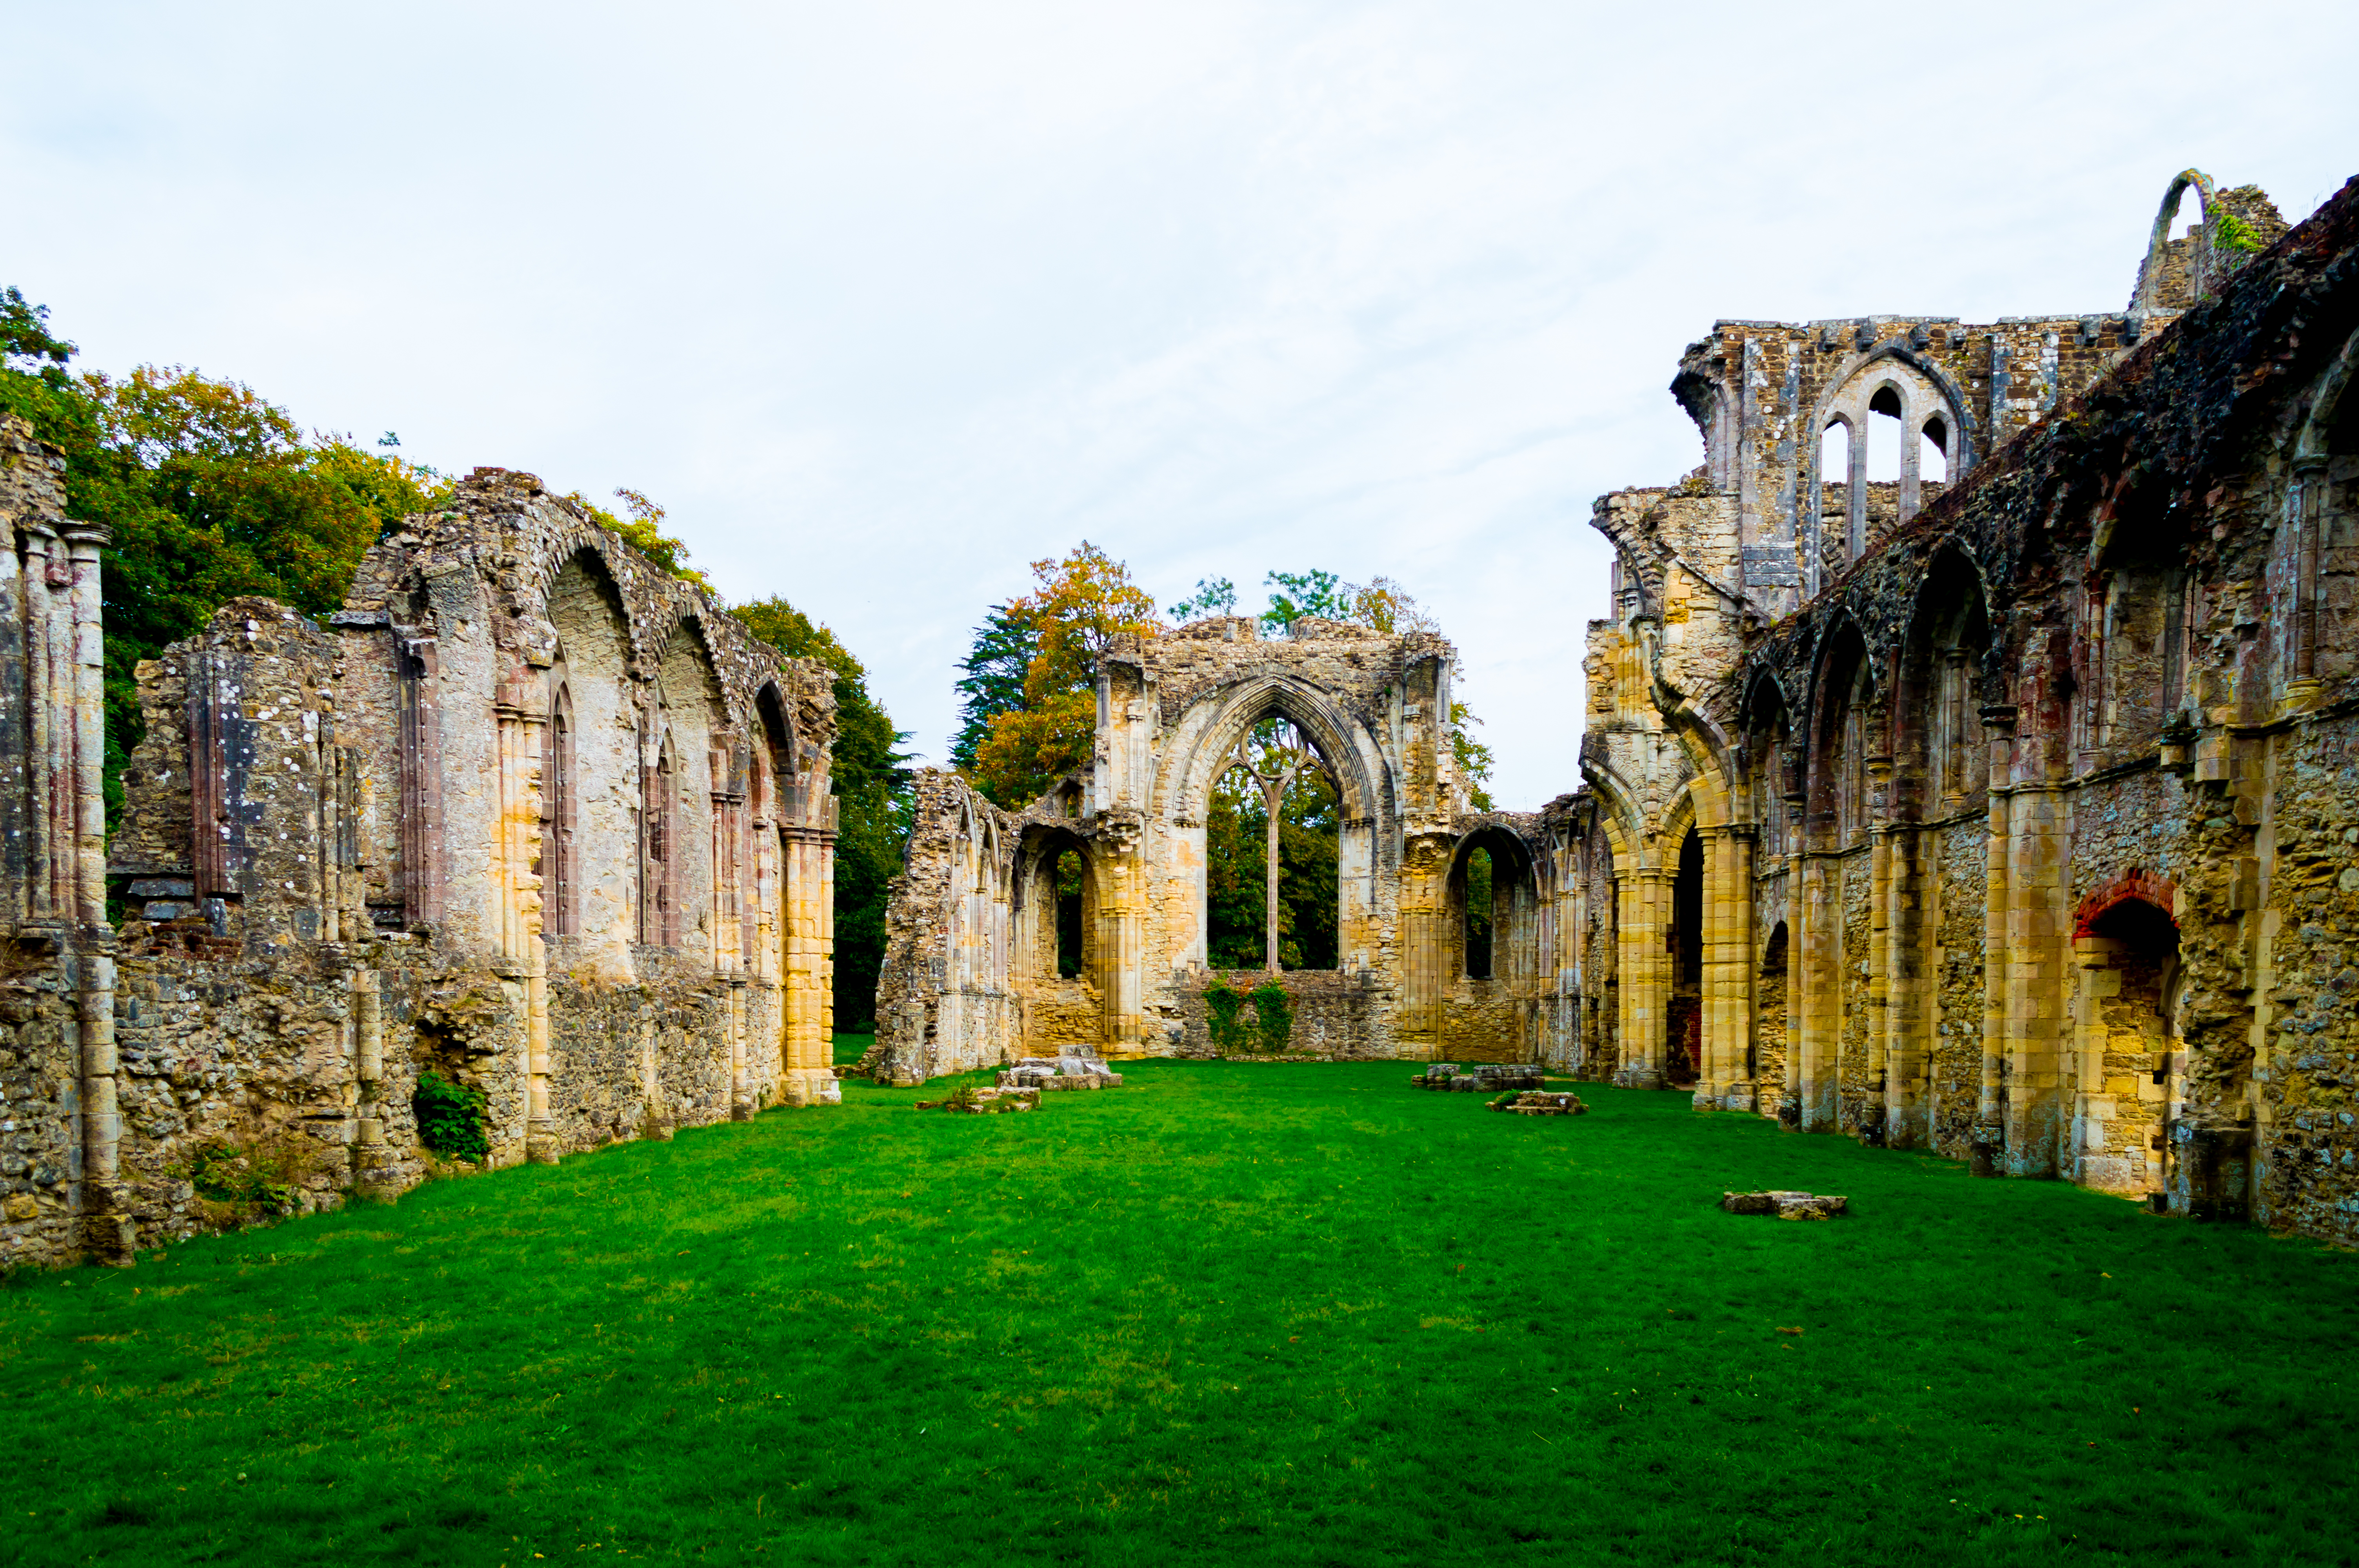
tree, architecture, lawn, flower, town, building, chateau, palace, village, castle, church, nikon, fortification, gothic, place of worship, king, ruins, arches, monastery, churches, abbey, estate, hampshire, norman, henry, dissolution, stately home, ancient history